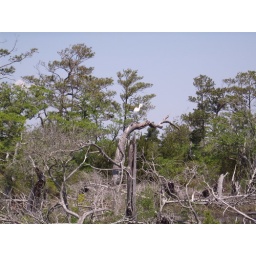
bird in the tree